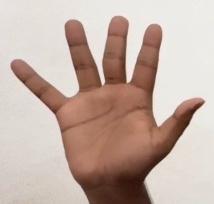
ASL sign: 5